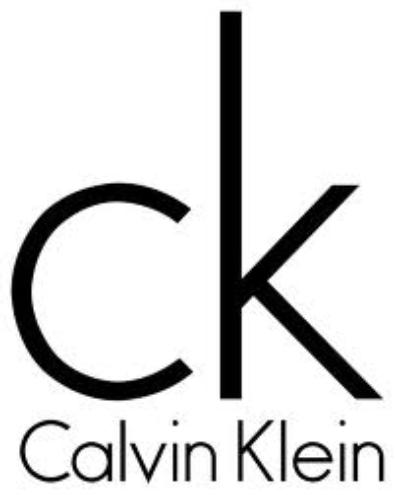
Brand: Ck Calvin Klein-2
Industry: Clothes